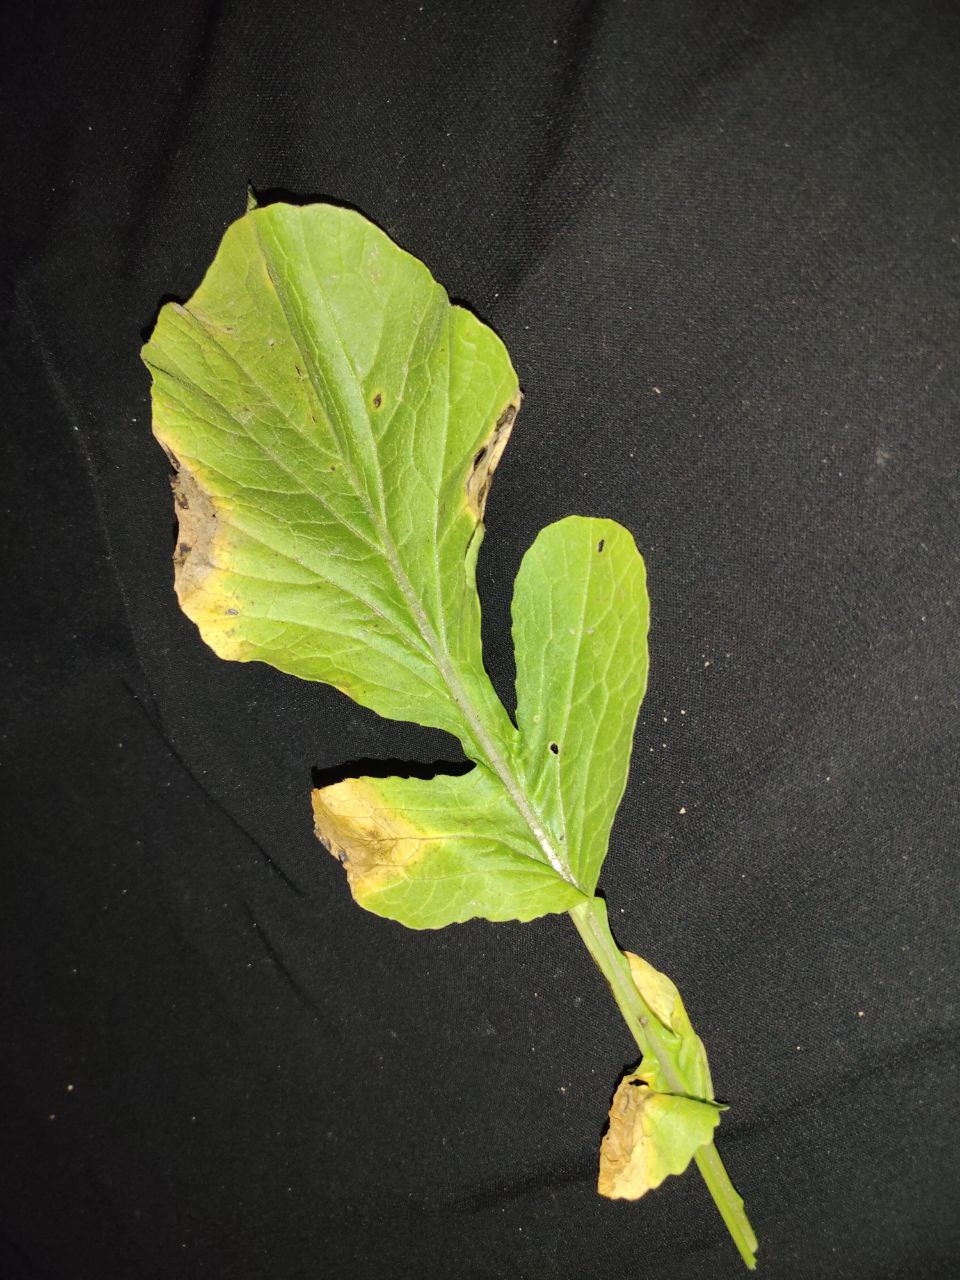
Label: Downey mildew